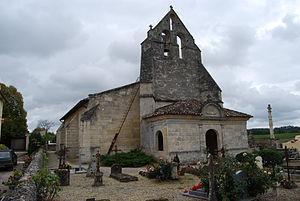
Église Saint-Roch de Blésignac, (Inscrit, 2001) This building is indexed in the Base Mérimée, a database of architectural heritage maintained by the French Ministry of Culture,
L'église Saint-Roch est une église catholique du XIIᵉ siècle située sur la commune de Blésignac, dans le département de la Gironde, en France.
Cet article recense les monuments historiques de l'arrondissement de Bordeaux, dans le département de la Gironde, en France.
Blésignac est une commune du Sud-Ouest de la France, située dans le département de la Gironde, en région Nouvelle-Aquitaine.